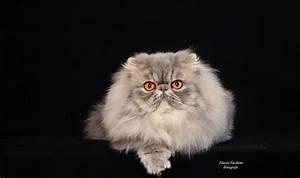
cat